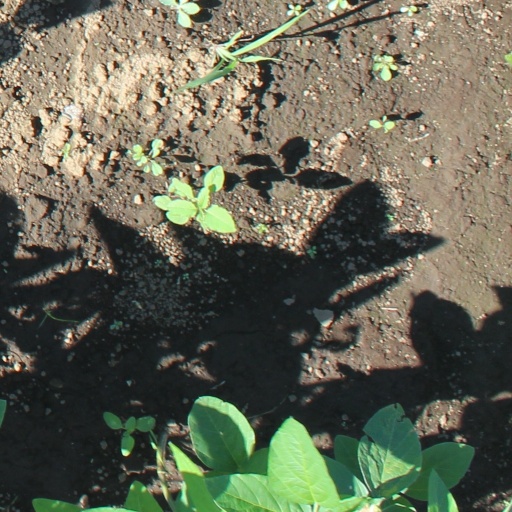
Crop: soybean